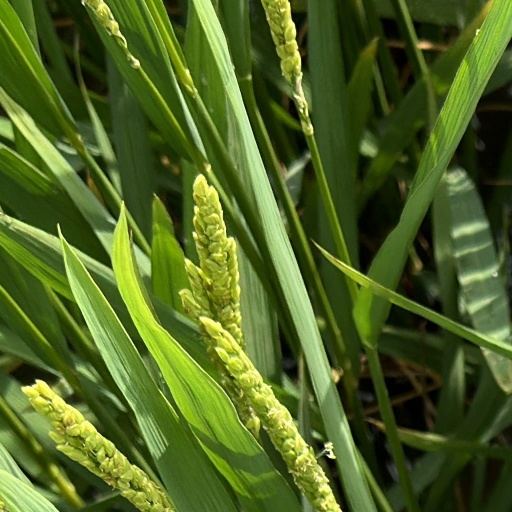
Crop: rice